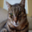
Label: cat